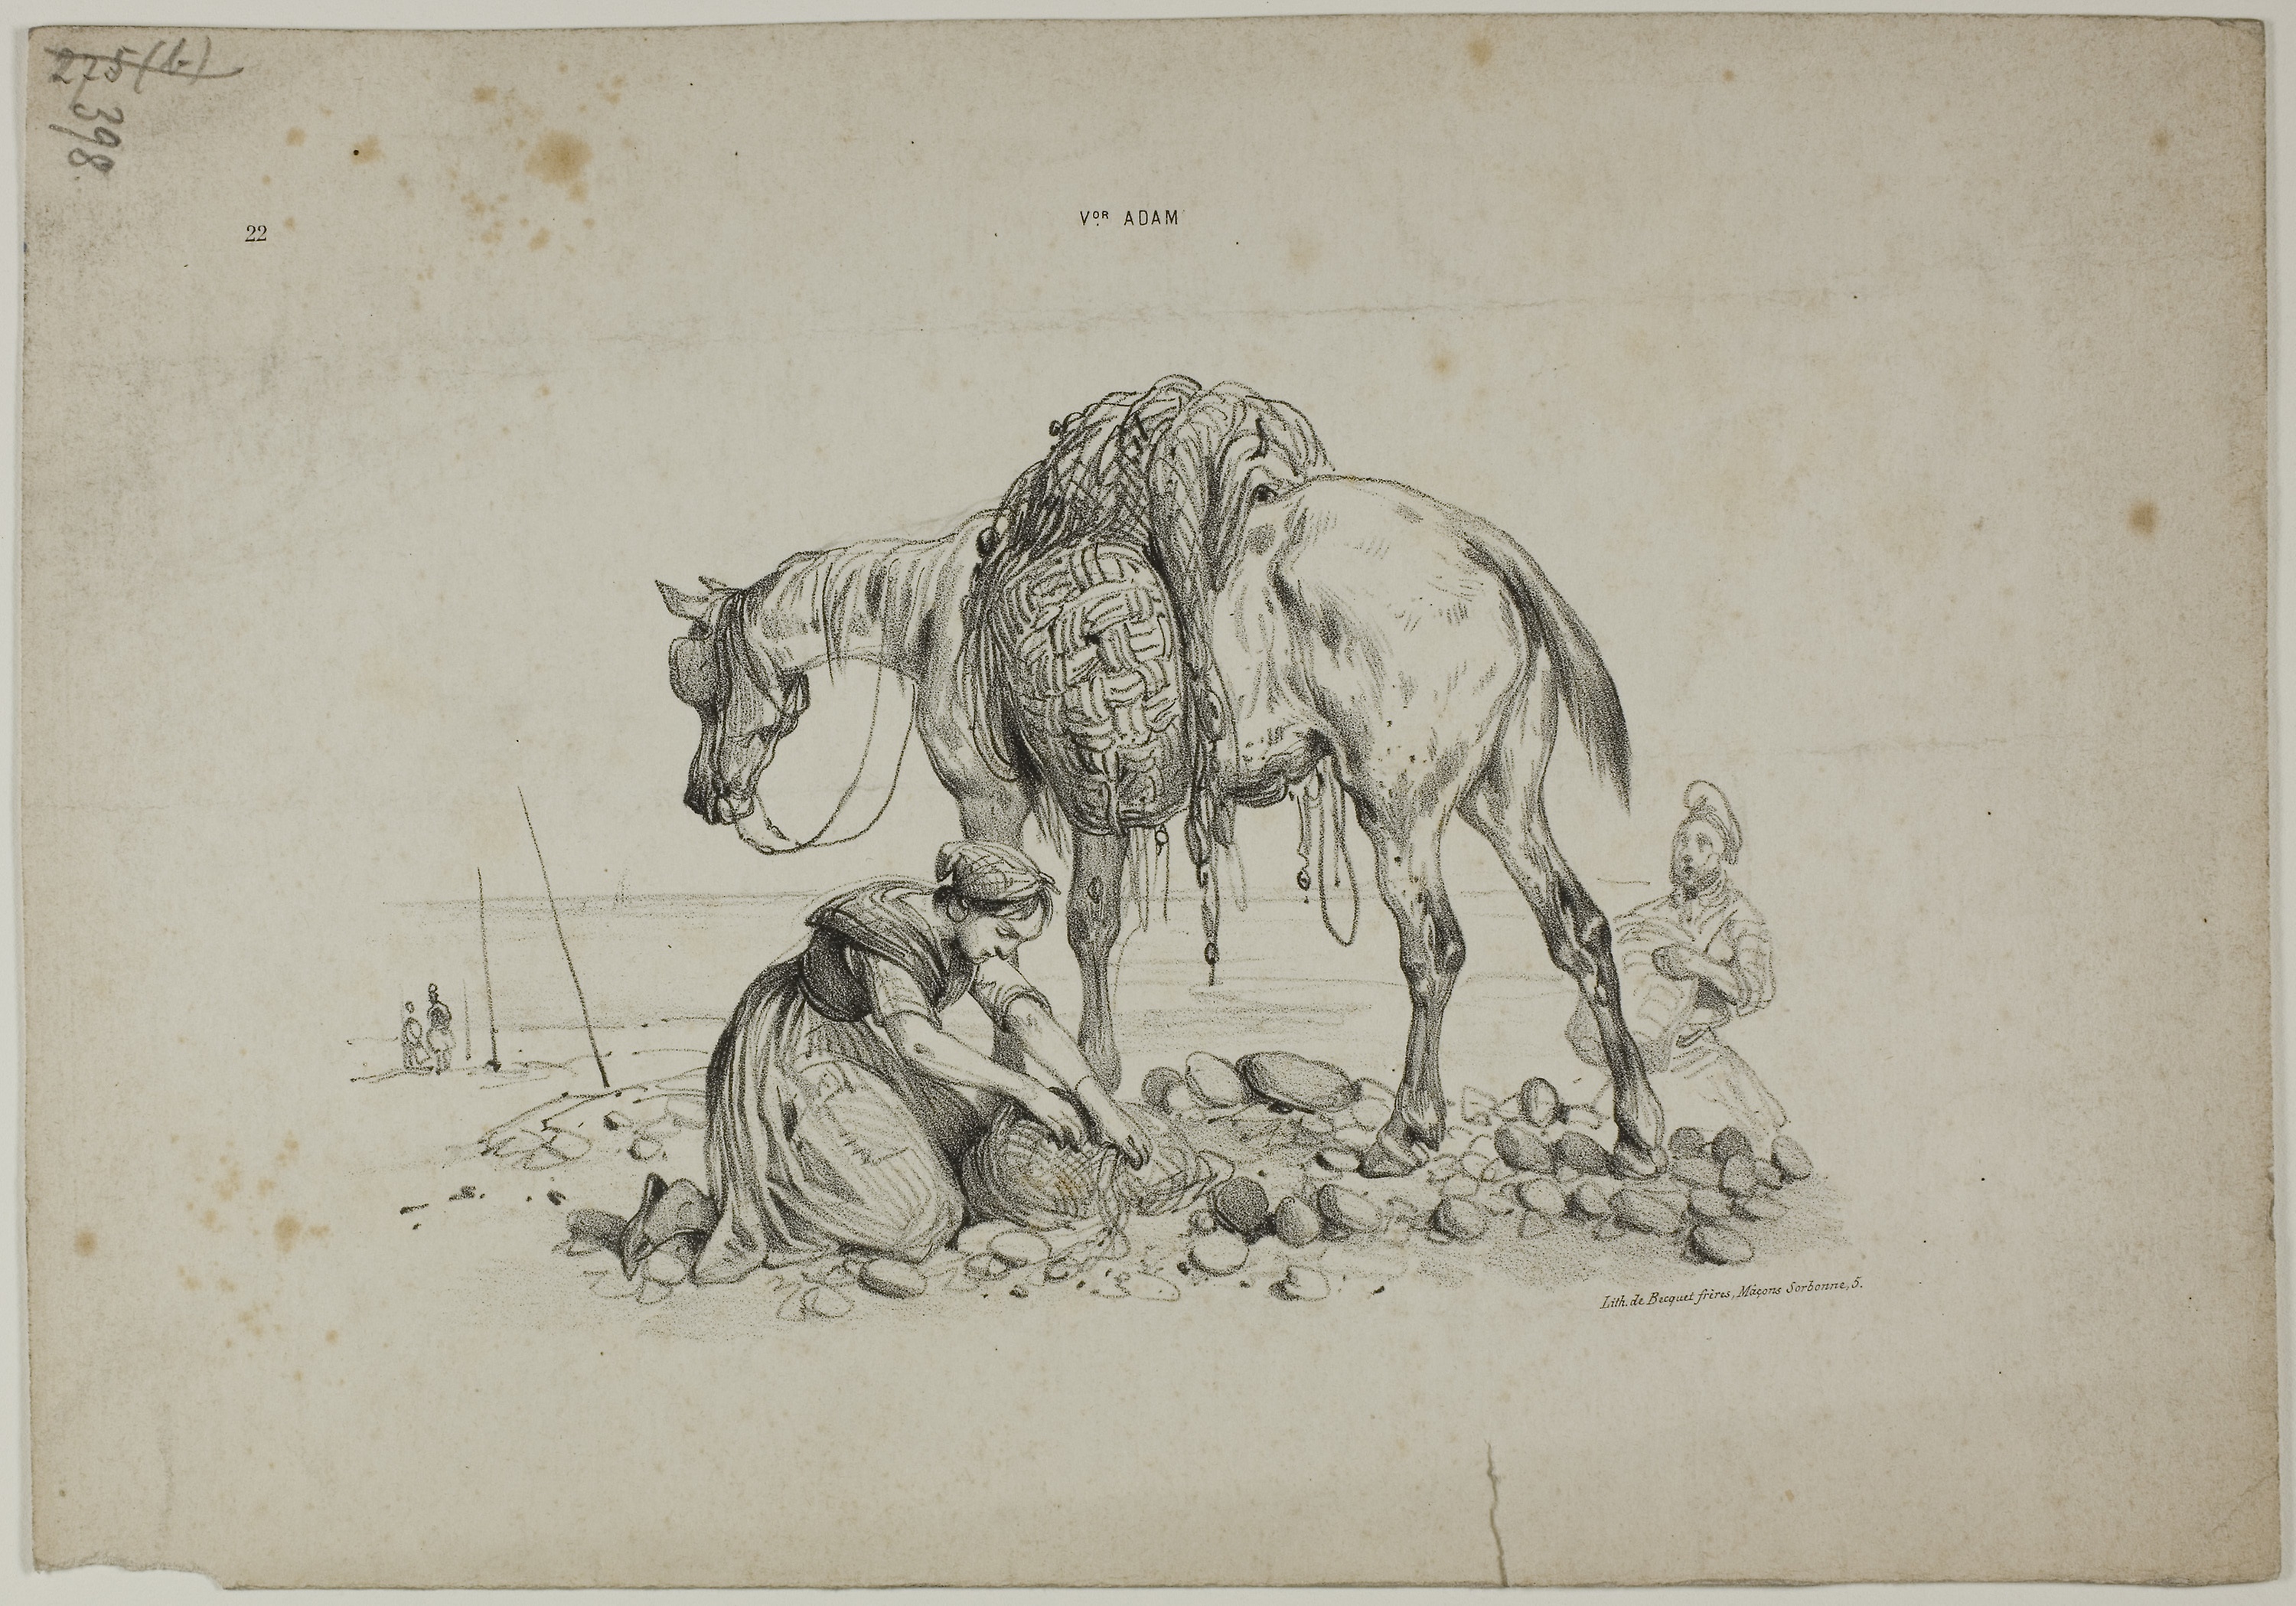
fauna, mammal, horse like mammal, art, history, drawing, illustration, carnivoran, ancient history, printmaking, artwork, visual arts